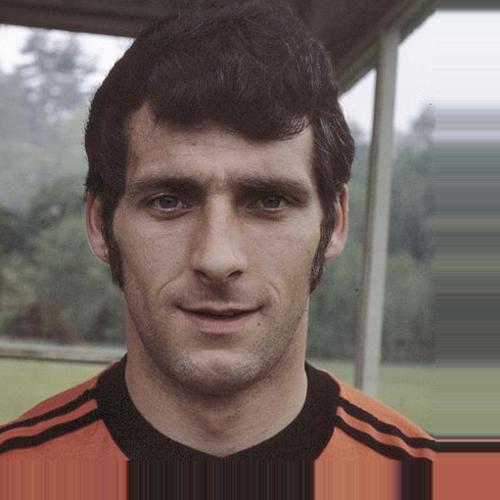
Age: 28